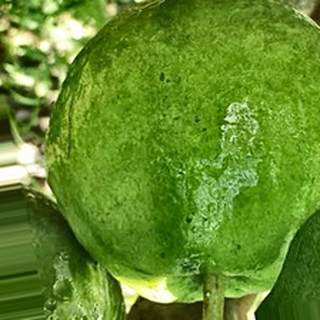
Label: healthy_guava